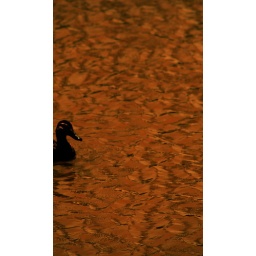
Abstract of a duck swimming in the Hawkesbury river.